Wilhelm Wilhelmsen (1839–1910)

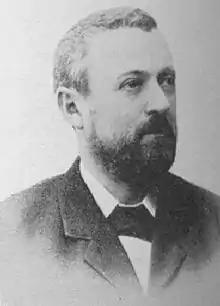
Wilhelm Wilhelmsen

Morten Wilhelm Wilhelmsen, known as Wilh. Wilhelmsen (12 July 1839 – 16 November 1910), was a Norwegian shipping magnate.